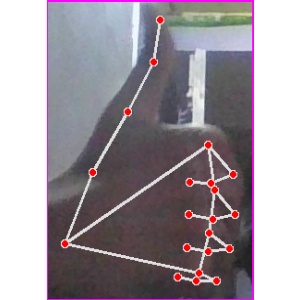
अक्षर: थ